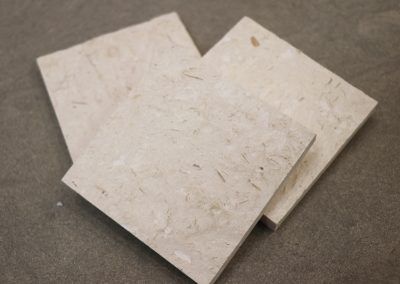
Waste category: paper